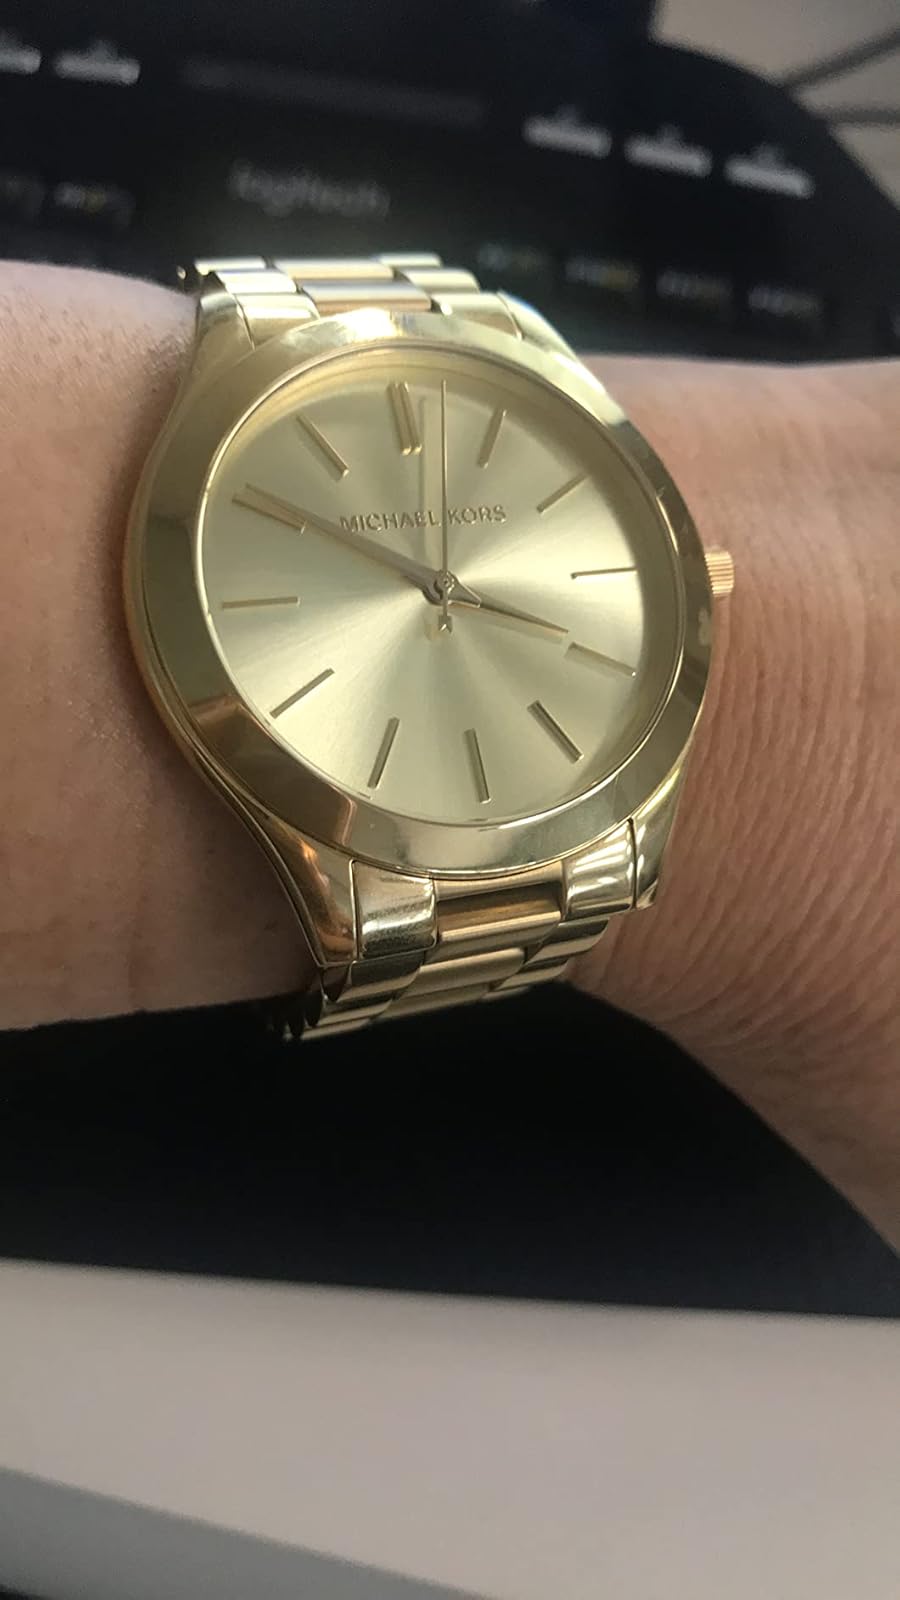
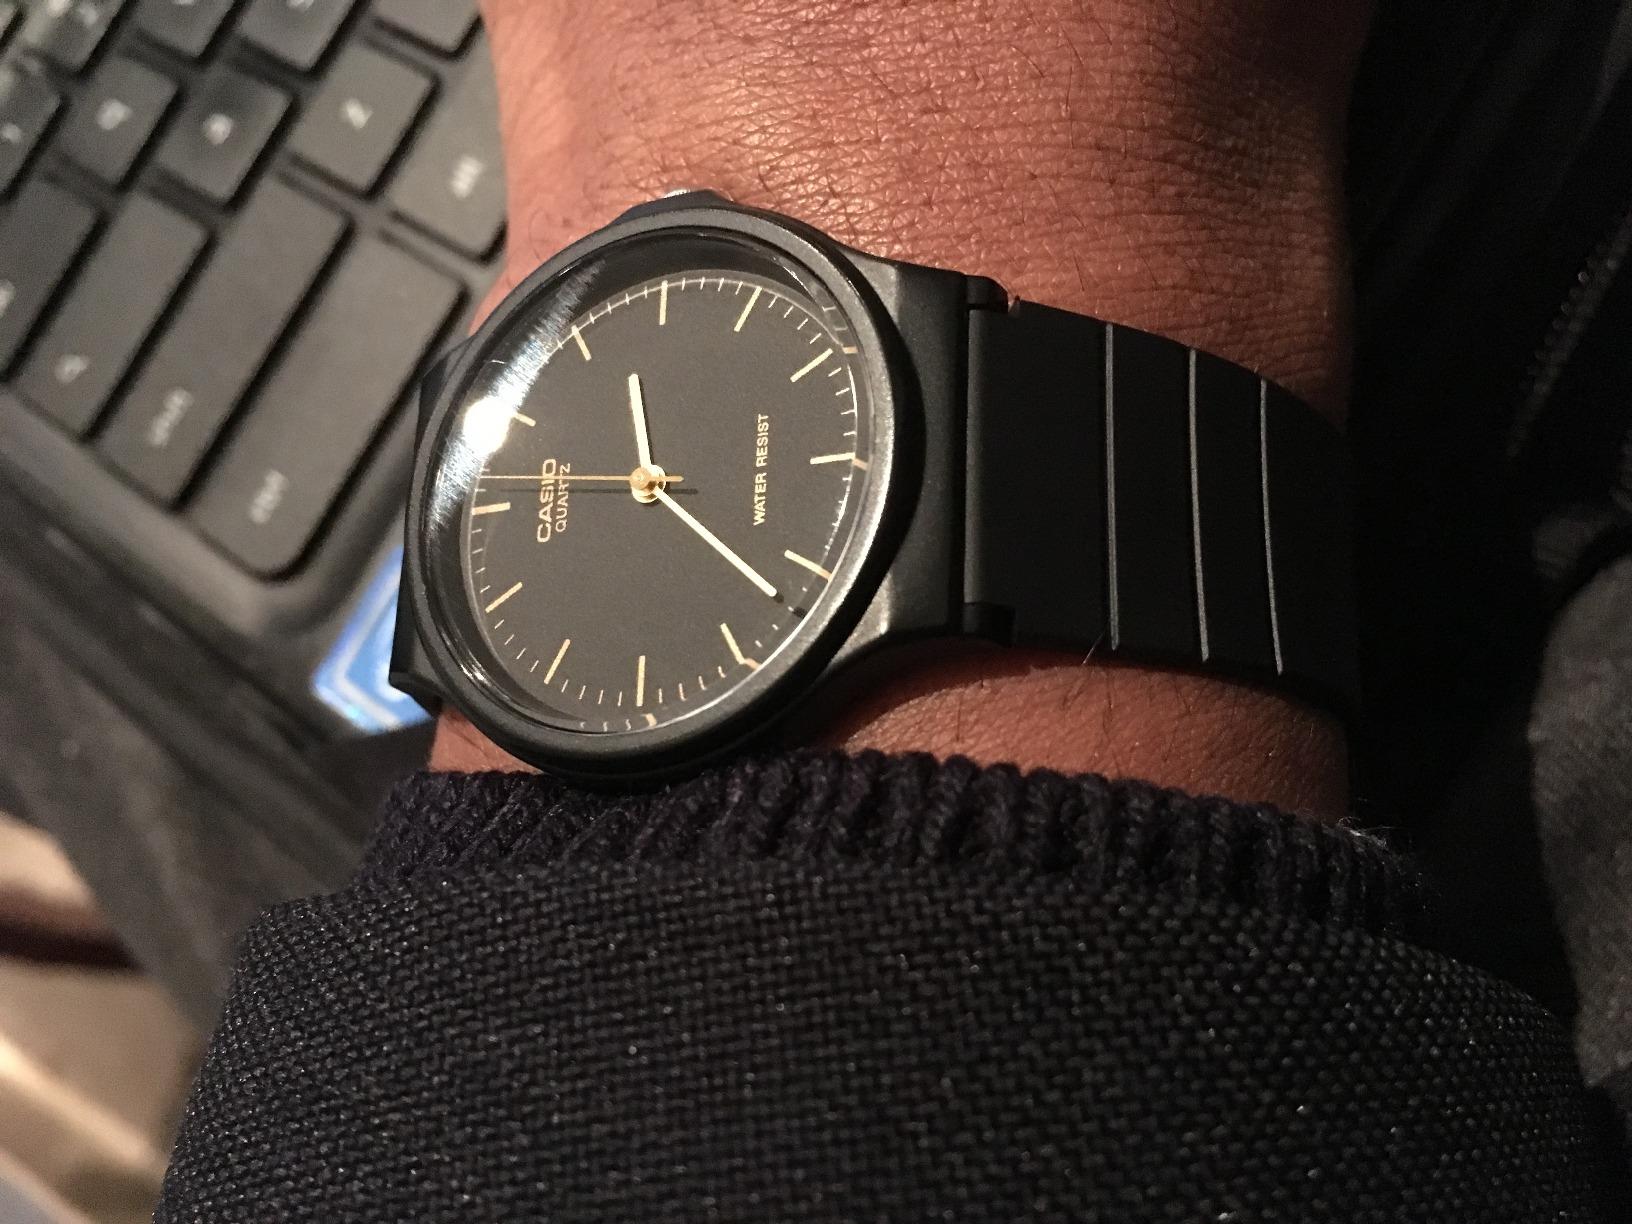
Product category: accessories_watch
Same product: no